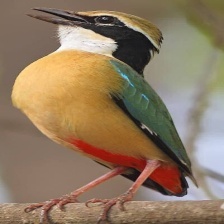
Species: INDIAN PITTA
Scientific name: PITTA BRACHYURA